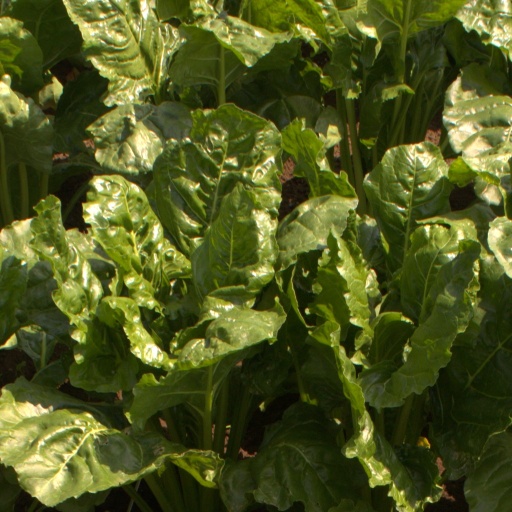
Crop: sugar beet